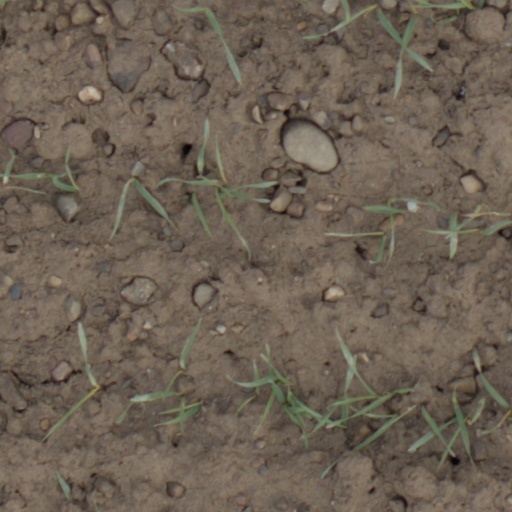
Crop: wheat